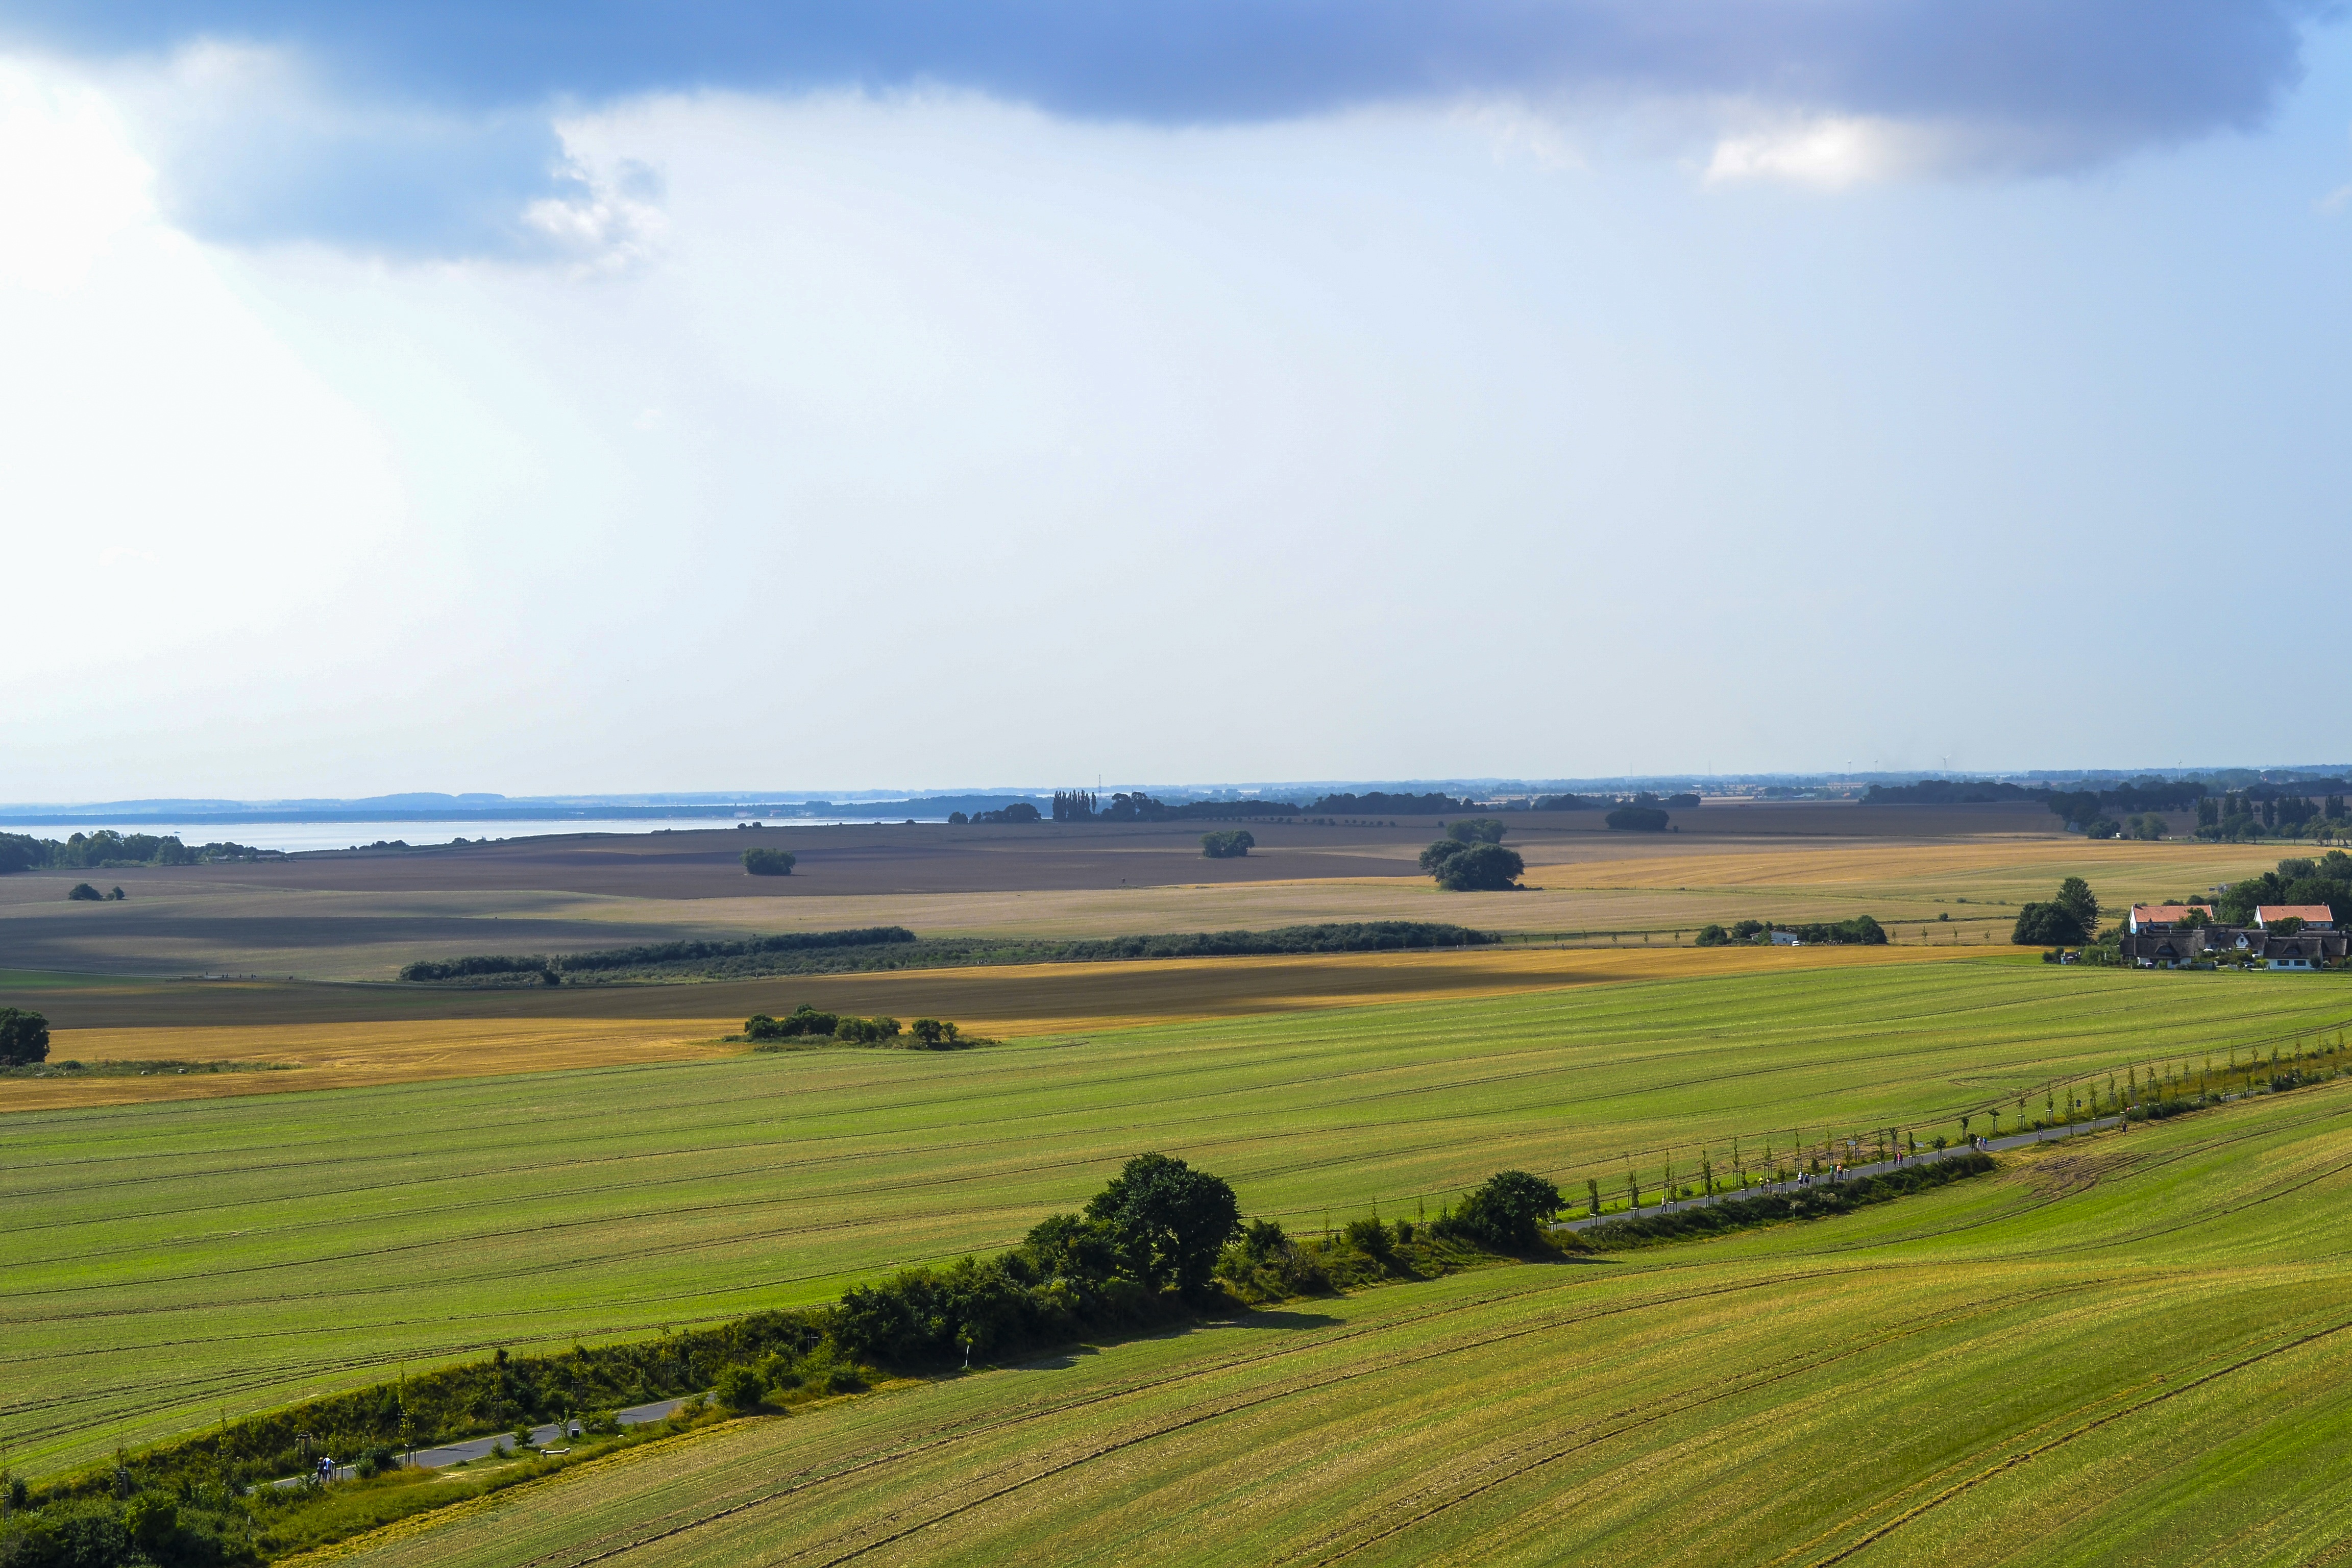
landscape, nature, grass, horizon, cloud, sky, field, farm, prairie, hill, green, pasture, agriculture, plain, polder, grassland, vision, plateau, steppe, rural area, paddy field, reported, atmosphere of earth